Berserk!

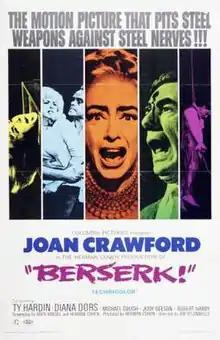
Original U.S. theatrical release poster

Berserk! is a 1967 British horror-thriller film directed by Jim O'Connolly and starring Joan Crawford, Ty Hardin, Diana Dors and Judy Geeson. The screenplay was written by Herman Cohen and Aben Kandel.